Port of Istanbul

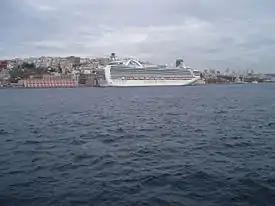
A cruise liner docked at the Port of Istanbul.

The Port of Istanbul consists of three passenger halls, two of them covering an area of each and another of . The three halls make it possible to handle around 10,000 tourists an hour, maintaining all the border control functions.